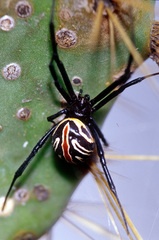
Species: Lactrodectus_hesperus